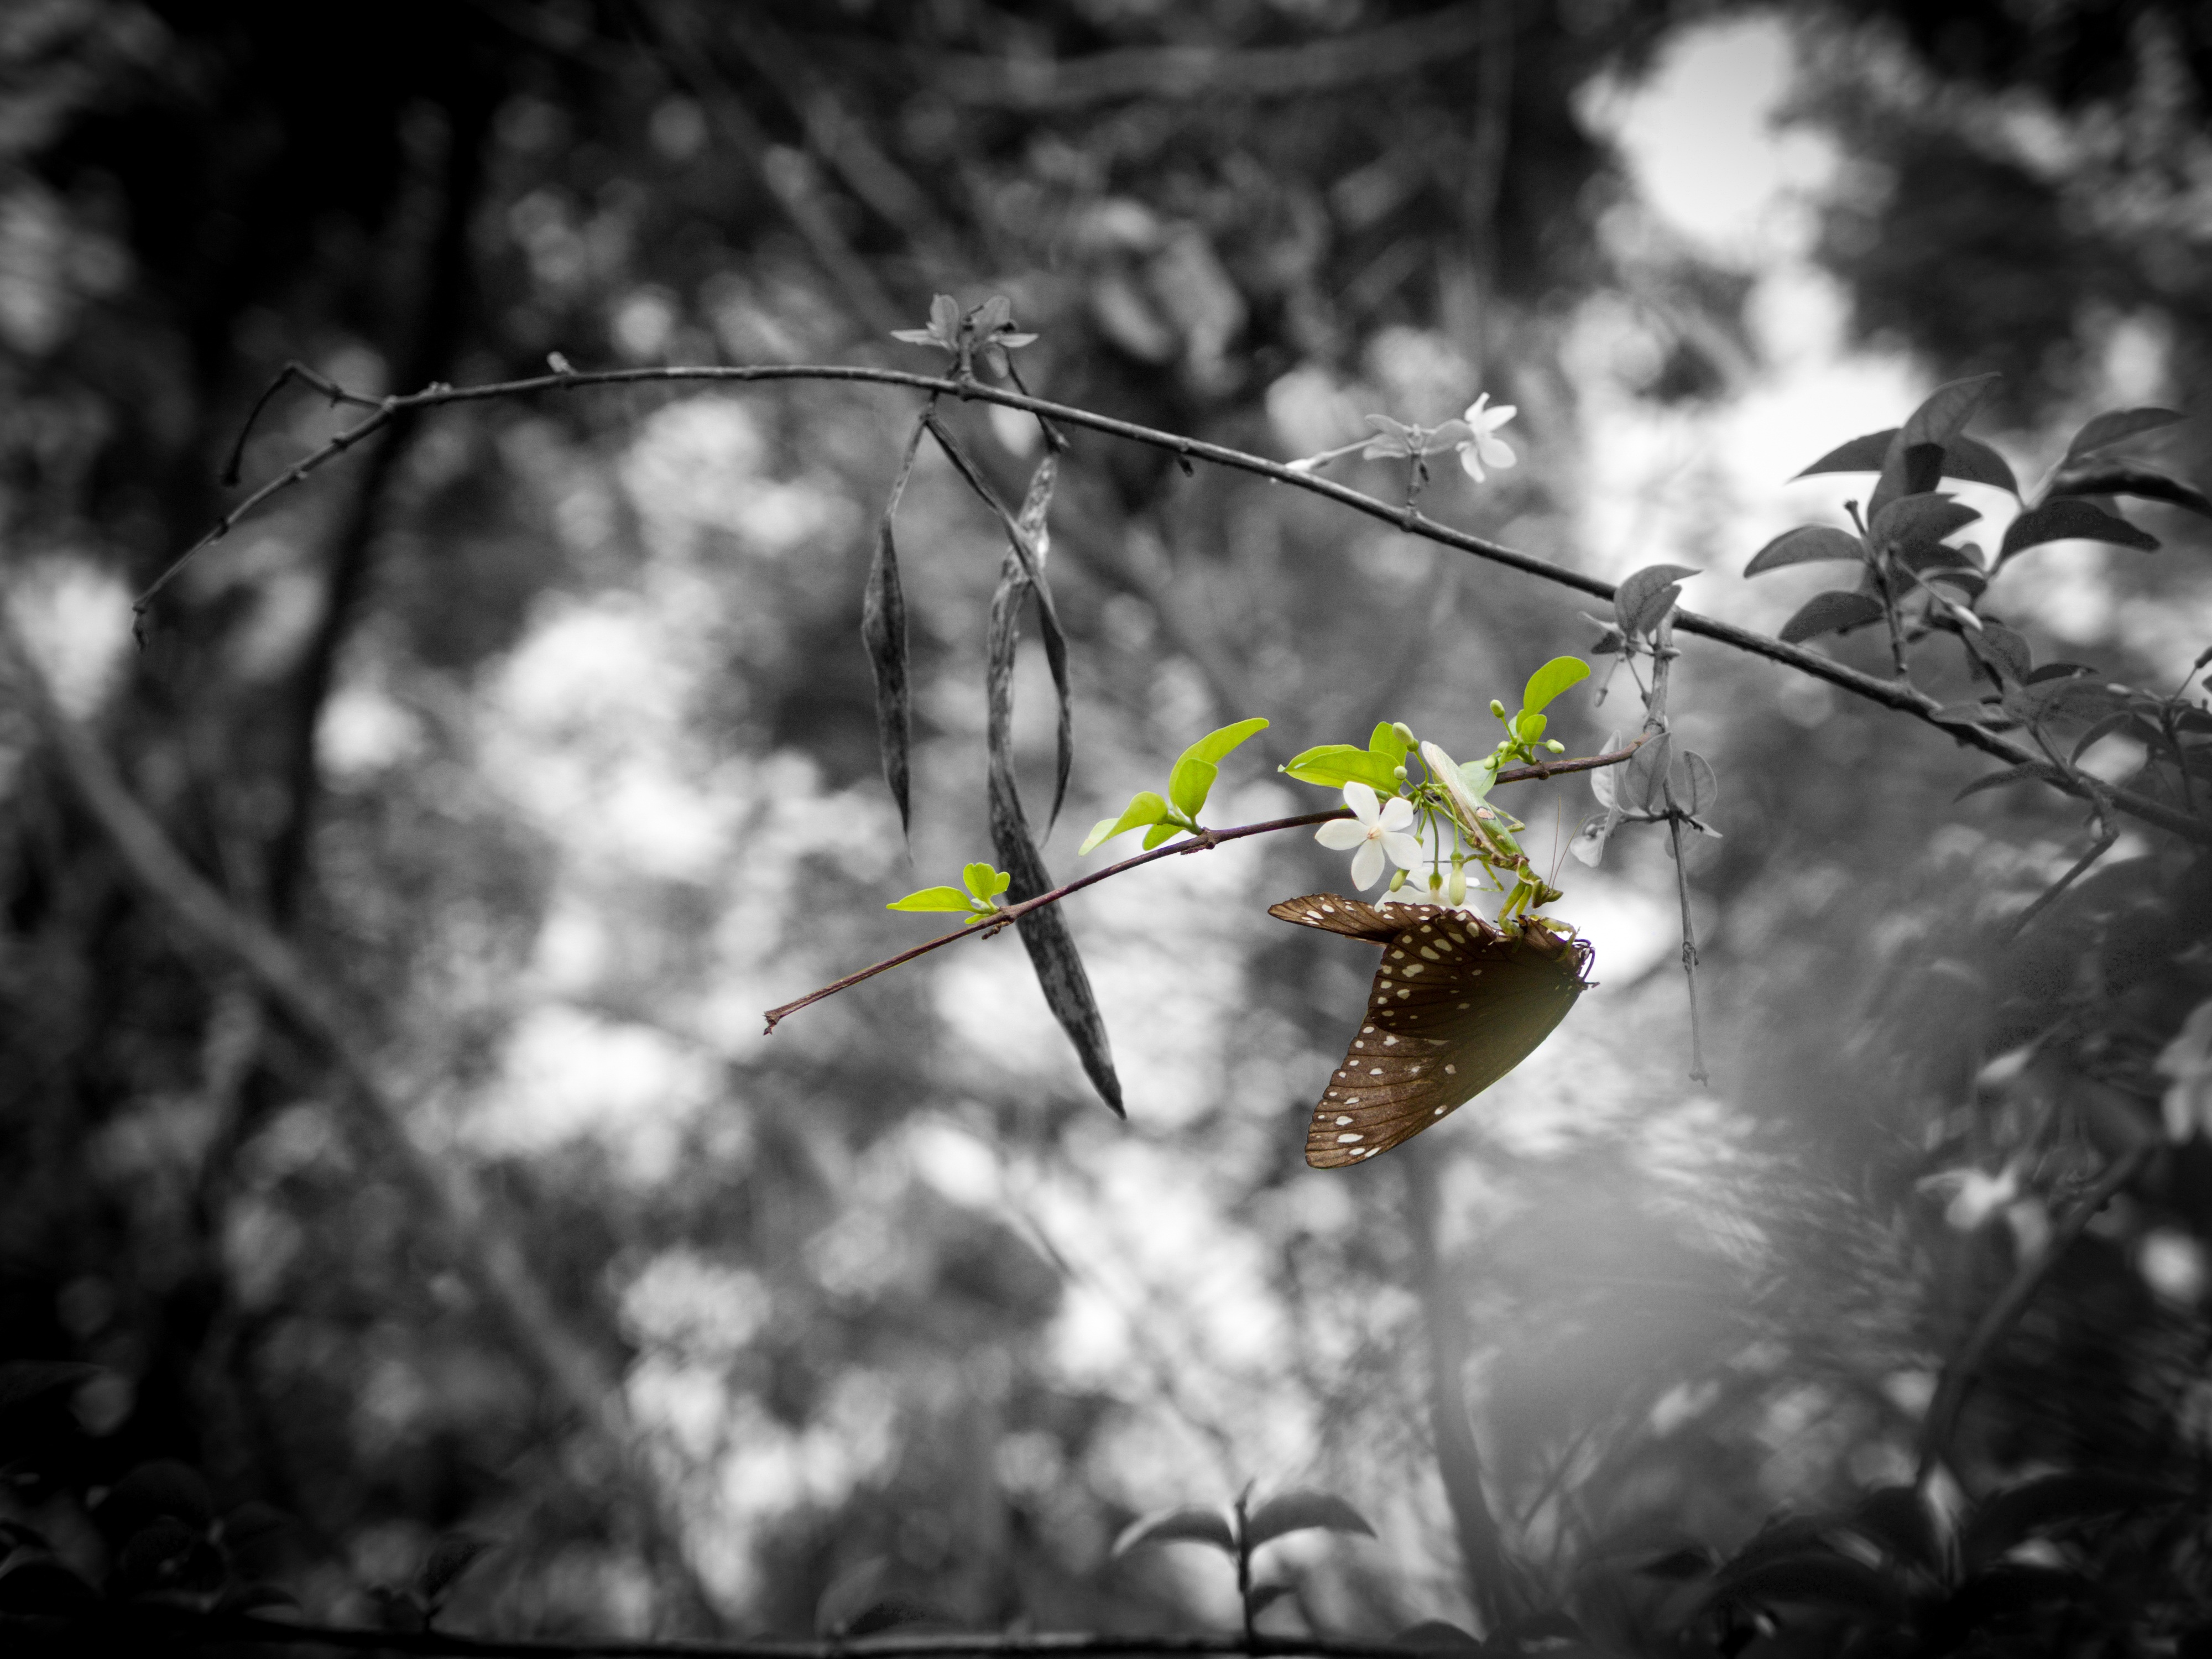
tree, nature, branch, winter, light, black and white, plant, white, photography, sunlight, leaf, flower, spring, autumn, darkness, butterfly, black, monochrome, flora, season, hunter, macro photography, catcher, monochrome photography, dash of color, woody plant